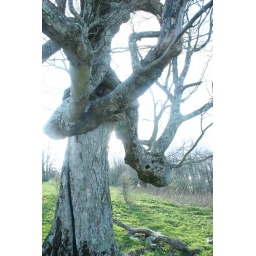
blue ridge parkway - near blowing rock nc - april 2009